2014 NCAA Division II men's soccer tournament

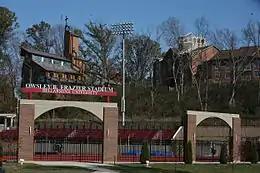
Owsley B. Frazier Stadium, at Bellarmine University, site of the 2014 Division II Men's and Women's College Cups.

The 2014 NCAA Division II men's soccer championship featured 35 schools in four unbalanced Super-Regional tournaments involving seven to ten teams each. Super-Regional games were played at campus sites.